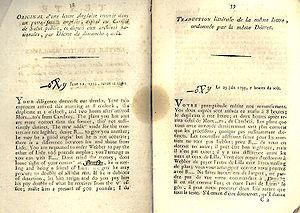
La lettre anglaise est un document datant de 1793 en deux parties qui fut trouvé dans un portefeuille perdu à Lille par un agent de l'Angleterre.